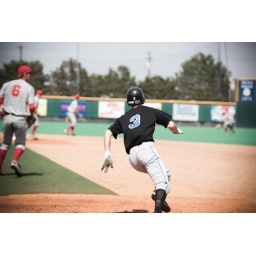
Jimmy Swift surveys the play in the field while on the base path.